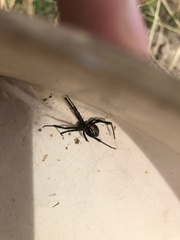
Species: Lactrodectus_hesperus